Game controller

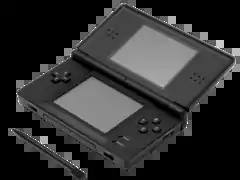
Nintendo DS touchscreen (bottom) with stylus

A touchscreen is an input device that allows the user to interact with the computer by touching the display screen. The first attempt at a handheld game console with touchscreen controls was Sega's intended successor to the Game Gear, though the device was ultimately shelved and never released due to the high cost of touchscreen technology in the early 1990s. The first released console to use a touchscreen was the Tiger game.com in 1997. Nintendo popularized it for use in video games with the Nintendo DS and Nintendo 3DS; other systems including the Tapwave Zodiac as well as Smartphones and the vast majority of PDAs have also included this feature. The primary controller for Nintendo's Wii U console, the Wii U GamePad, features an embedded touchscreen. Modern touch screens use a thin, durable, transparent plastic sheet overlaid onto a glass screen. The location of a touch is calculated from the capacitance for the X and Y axes, which varies based upon where the sheet is touched. One console that is touchscreen developed by Sony is the PlayStation Vita which has a 5-inch OLED touchscreen. The Nintendo Switch features a 6.2 inch touchscreen, whereas its successor, the Nintendo Switch 2 features a 7.9 inch touchscreen.